Kingdom of Mysore

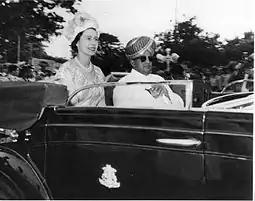
Jayachamrajendra Wadiyar with Elizabeth II

Tipu's successful attacks in 1790 on the kingdom of Travancore, a later British ally, ended in defeat for him, and it resulted in greater hostilities with the British which culminated in the Third Anglo-Mysore War. In the beginning, the British made gains, taking the Coimbatore district, but Tipu's counterattack reversed many of these gains. By 1792, with aid from the Marathas who attacked from the north-west and the Nizam who moved in from the north-east, the British under Lord Cornwallis successfully besieged Srirangapatna, resulting in Tipu's defeat and the Treaty of Srirangapatna. Half of Mysore was distributed among the allies, and two of his sons were held to ransom. A humiliated but indomitable Tipu went about rebuilding his economic and military power. He attempted to covertly win over support from Revolutionary France, the Amir of Afghanistan, the Ottoman Empire and Arabia. However, these attempts to involve the French soon became known to the British, who were at the time fighting the French in Egypt and were backed by the Marathas and the Nizam. In 1799, Tipu died defending Srirangapatna in the Fourth Anglo-Mysore War, heralding the end of the kingdom's independence. Modern Indian historians consider Tipu Sultan an inveterate enemy of the British, an able administrator and an innovator.